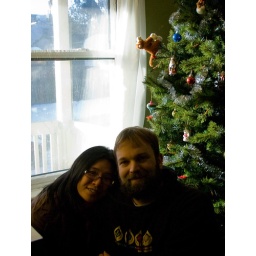
Our first tree in the new house